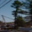
Label: pine_tree